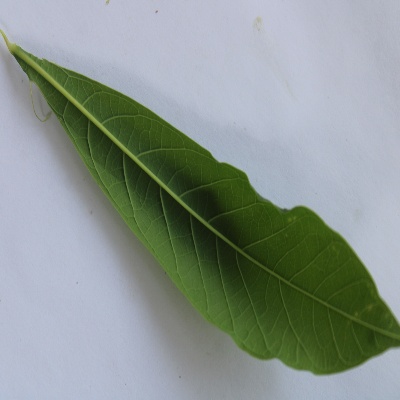
Crop: Cassava
Condition: healthy